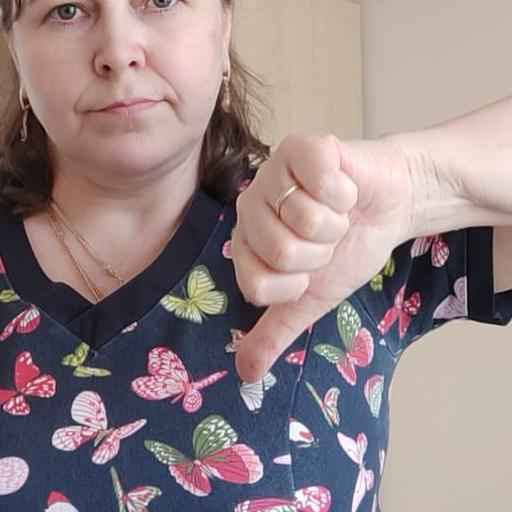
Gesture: dislike